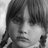
Emotion: sad